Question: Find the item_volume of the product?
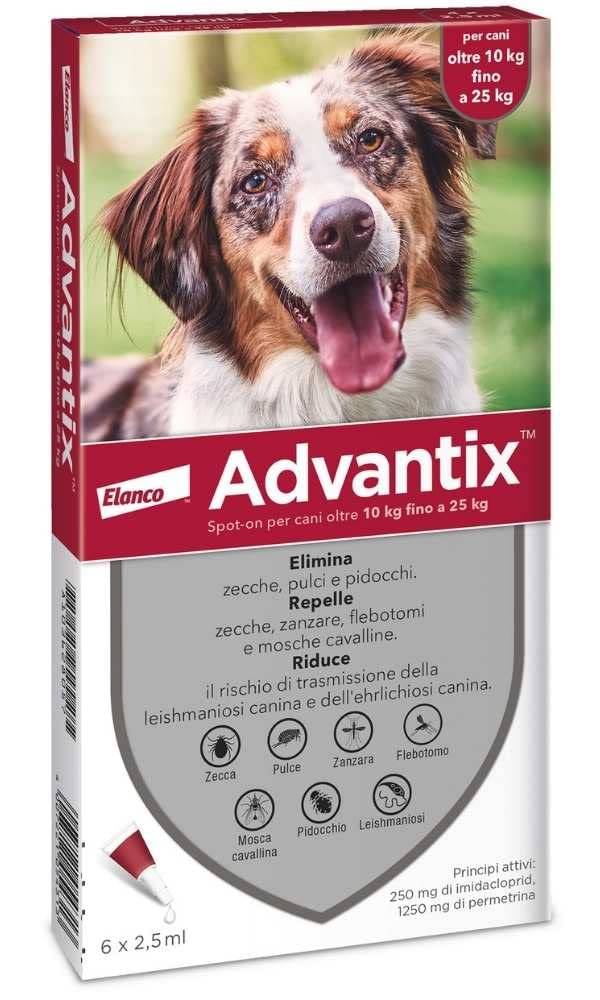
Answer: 2.5 millilitre